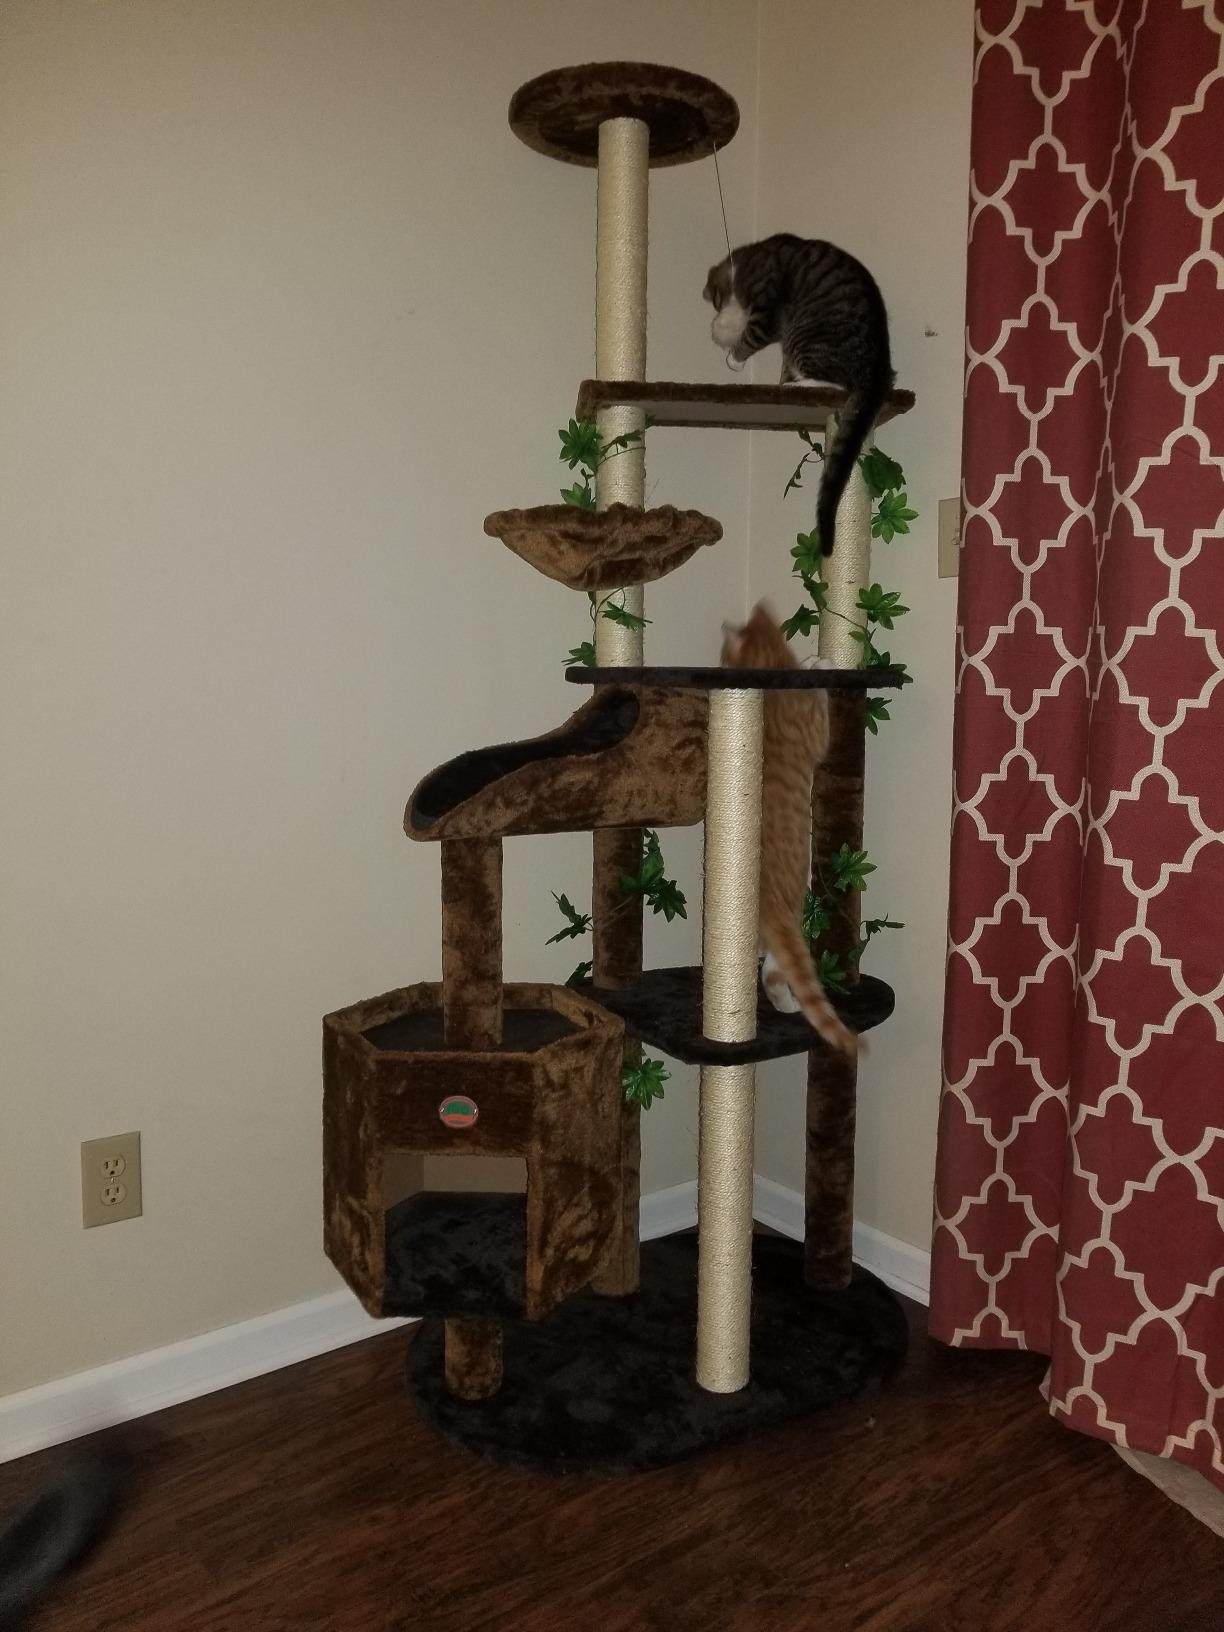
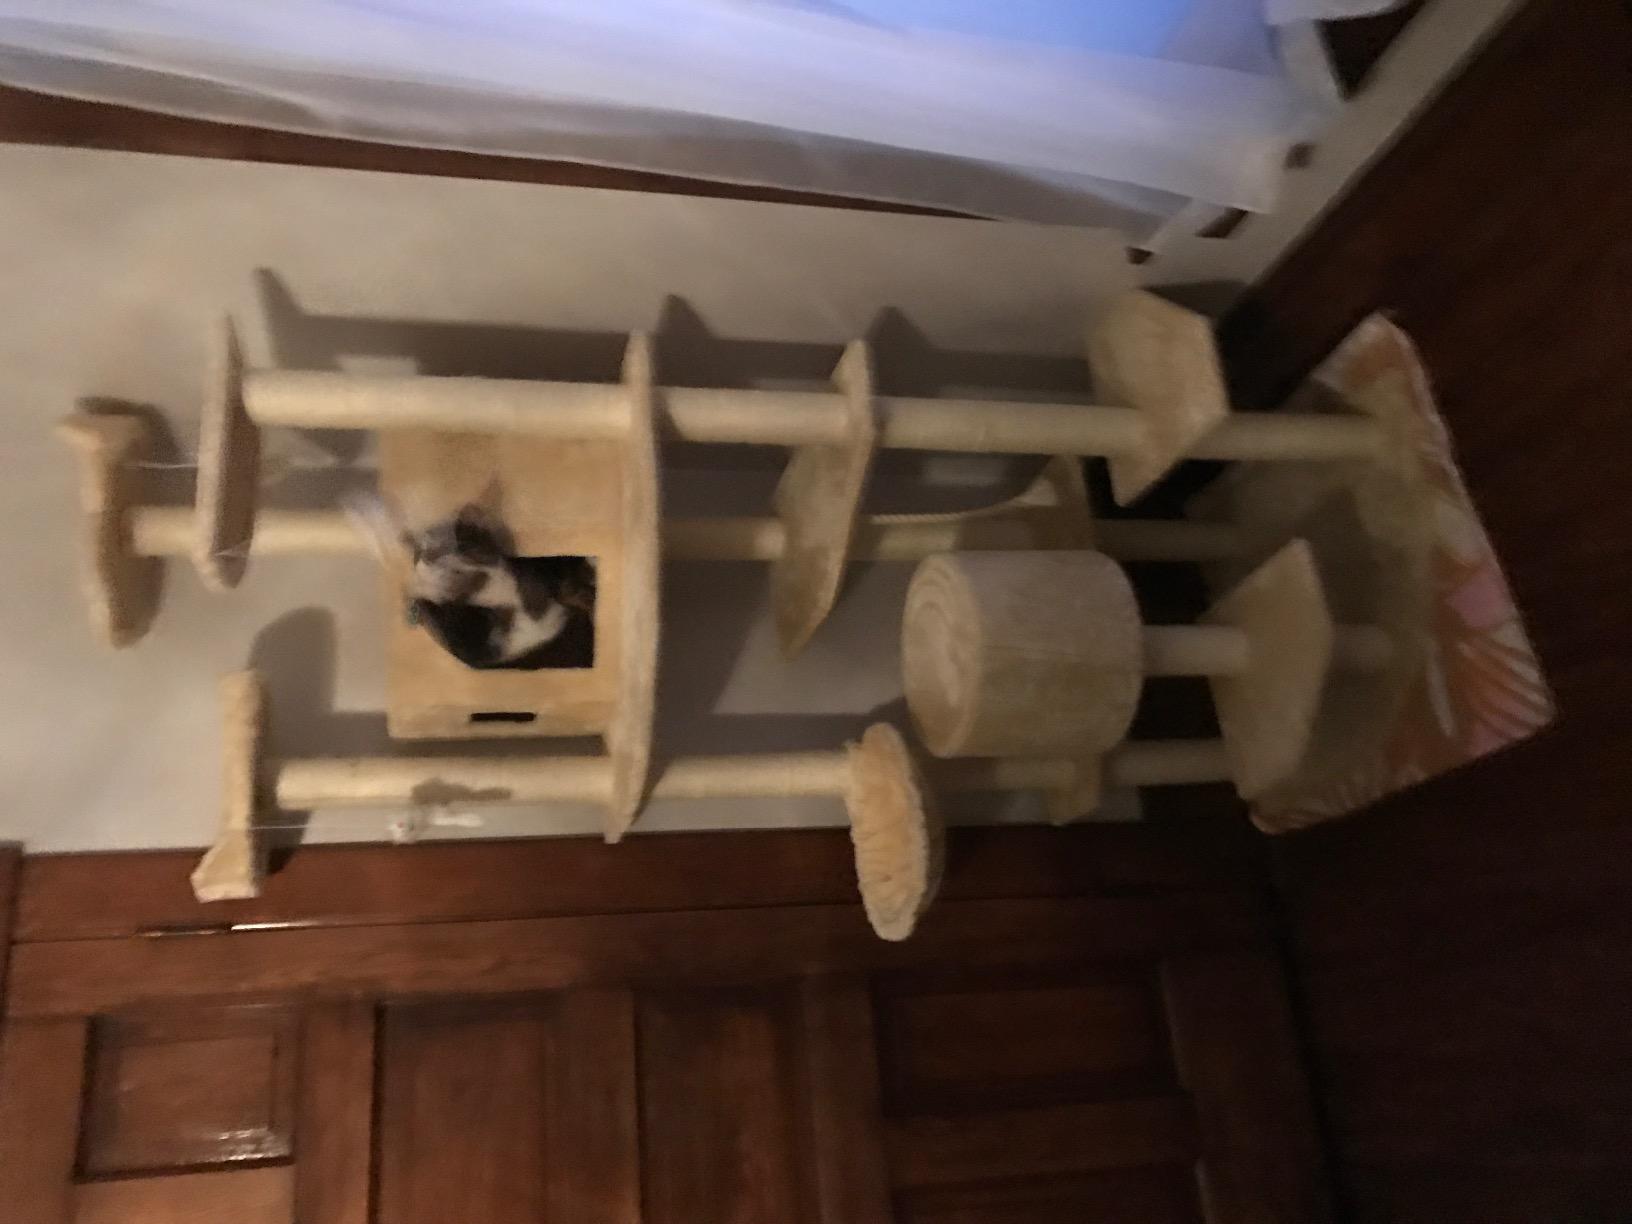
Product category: items_cat tree
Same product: no